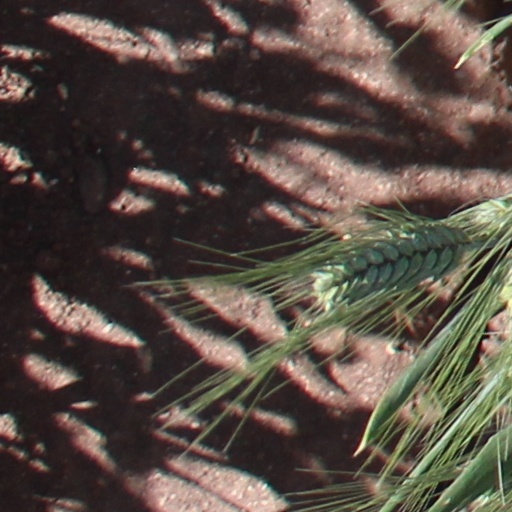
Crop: wheat